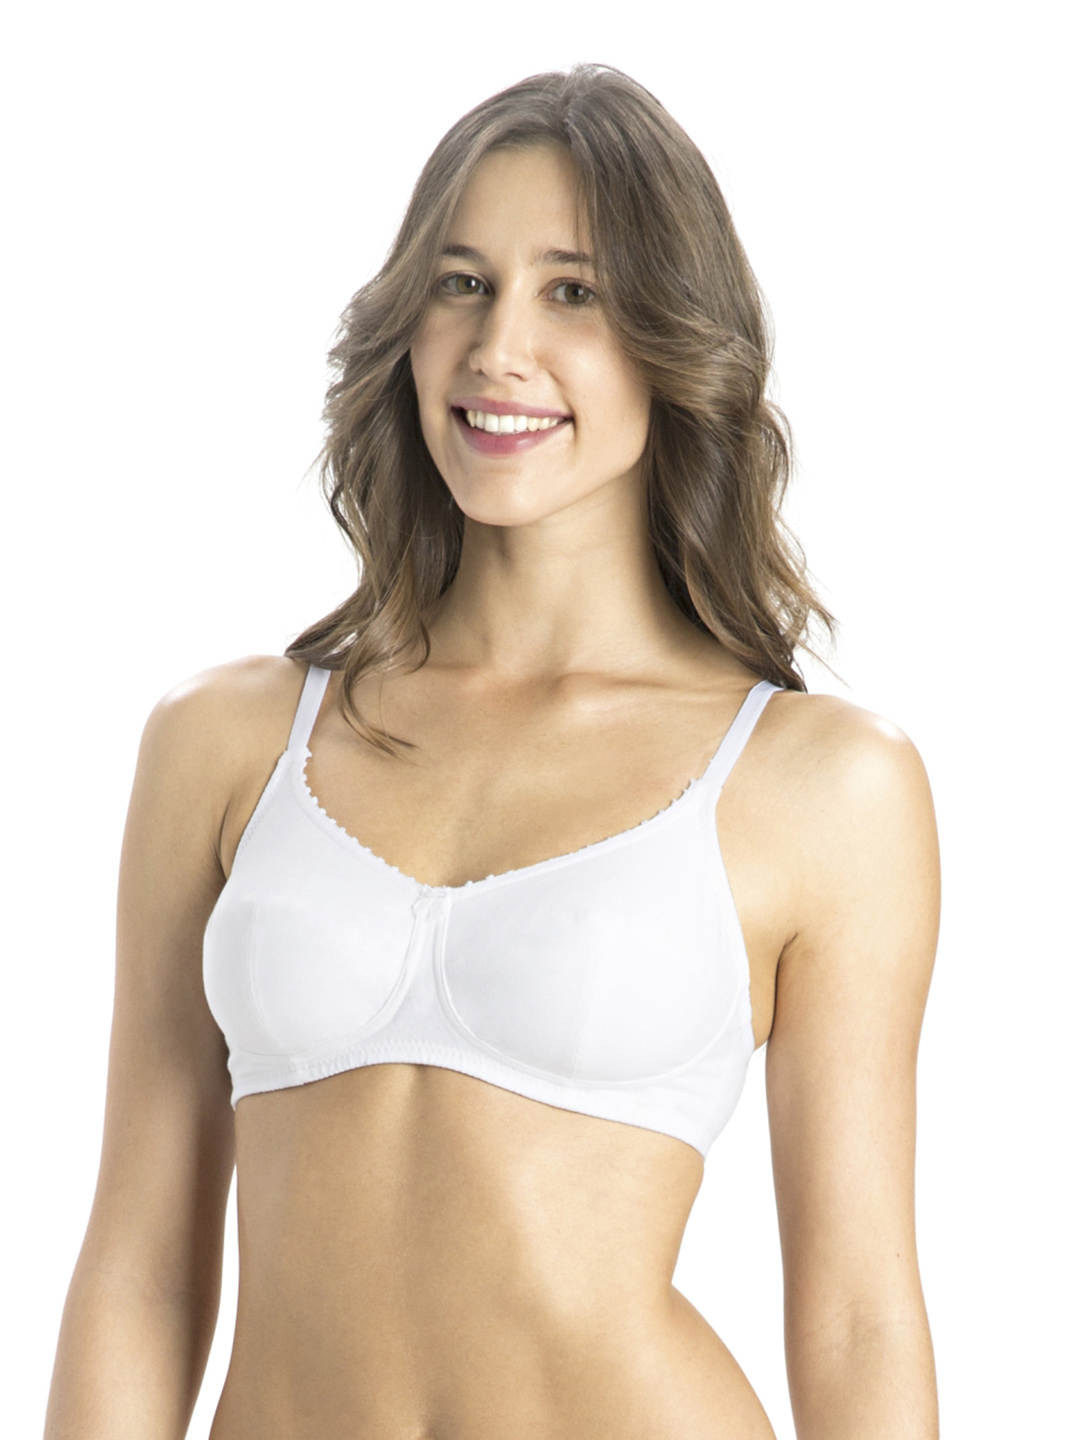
Jockey Essence White Solid Non-Wired Non-Padded Slim FIt Bra 1615
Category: Apparel / Innerwear / Bra
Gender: Women
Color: White
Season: Summer 2018
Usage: Casual